Lee Kang-in

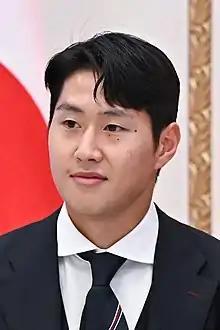
Lee in 2022

Lee Kang-in (born 19 February 2001) is a South Korean professional footballer who plays as an attacking midfielder or winger for club Paris Saint-Germain and the South Korea national team.